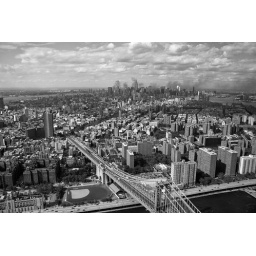
Manhattan in black & white